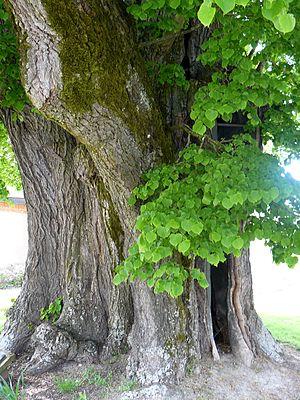
Fontaine est une commune française située dans le département du Territoire de Belfort en région Bourgogne-Franche-Comté.
Le Tilleul de Turenne est un très vieil arbre se trouvant à Fontaine dans le département français du Territoire de Belfort. L'arbre se situe juste à côté de la mairie de ce village. Le tilleul est devenu un site classé le 15 avril 1911 pour son caractère artistique.